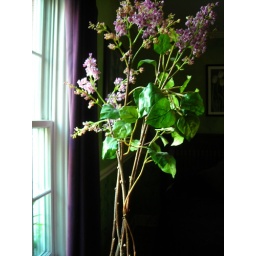
pretty plant by the window